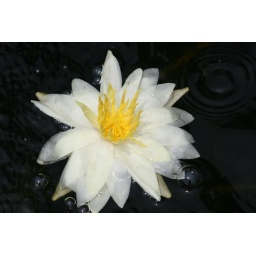
A white water lilly in my backyard pond.